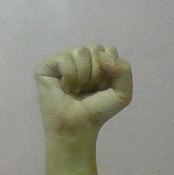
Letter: saad